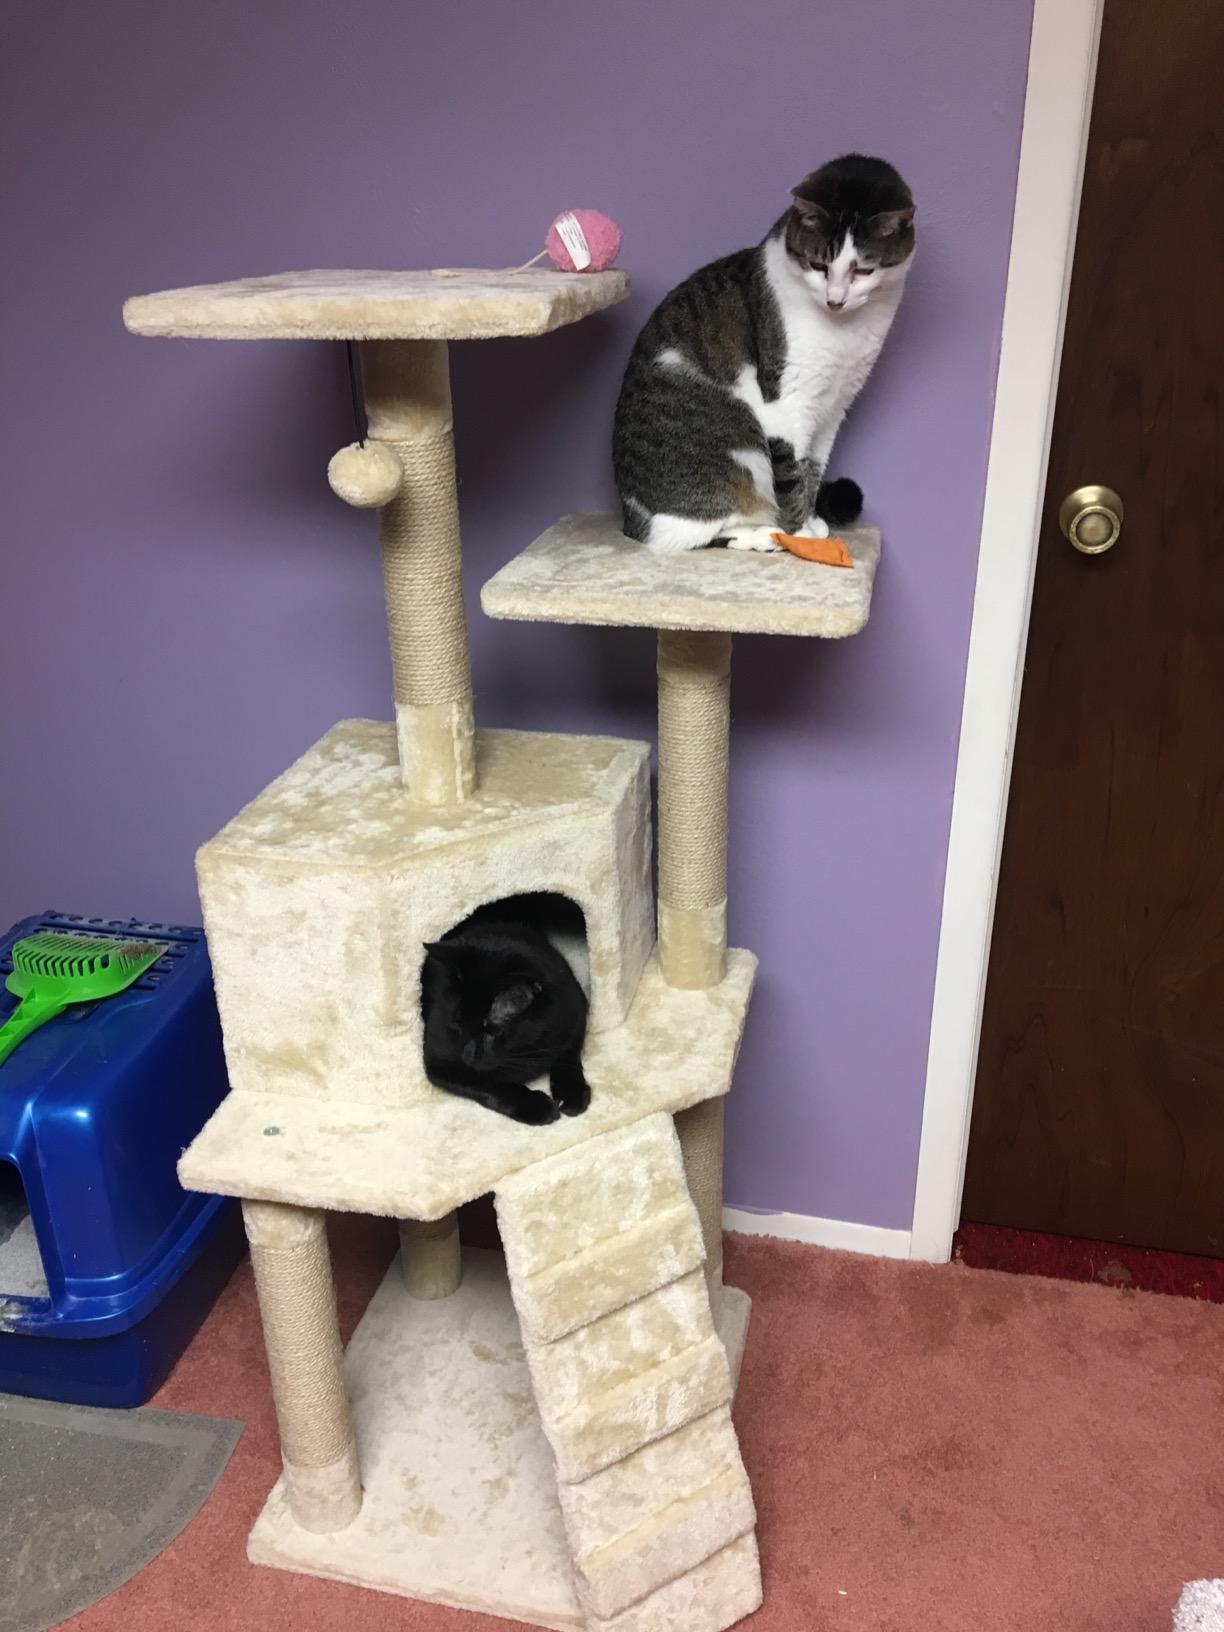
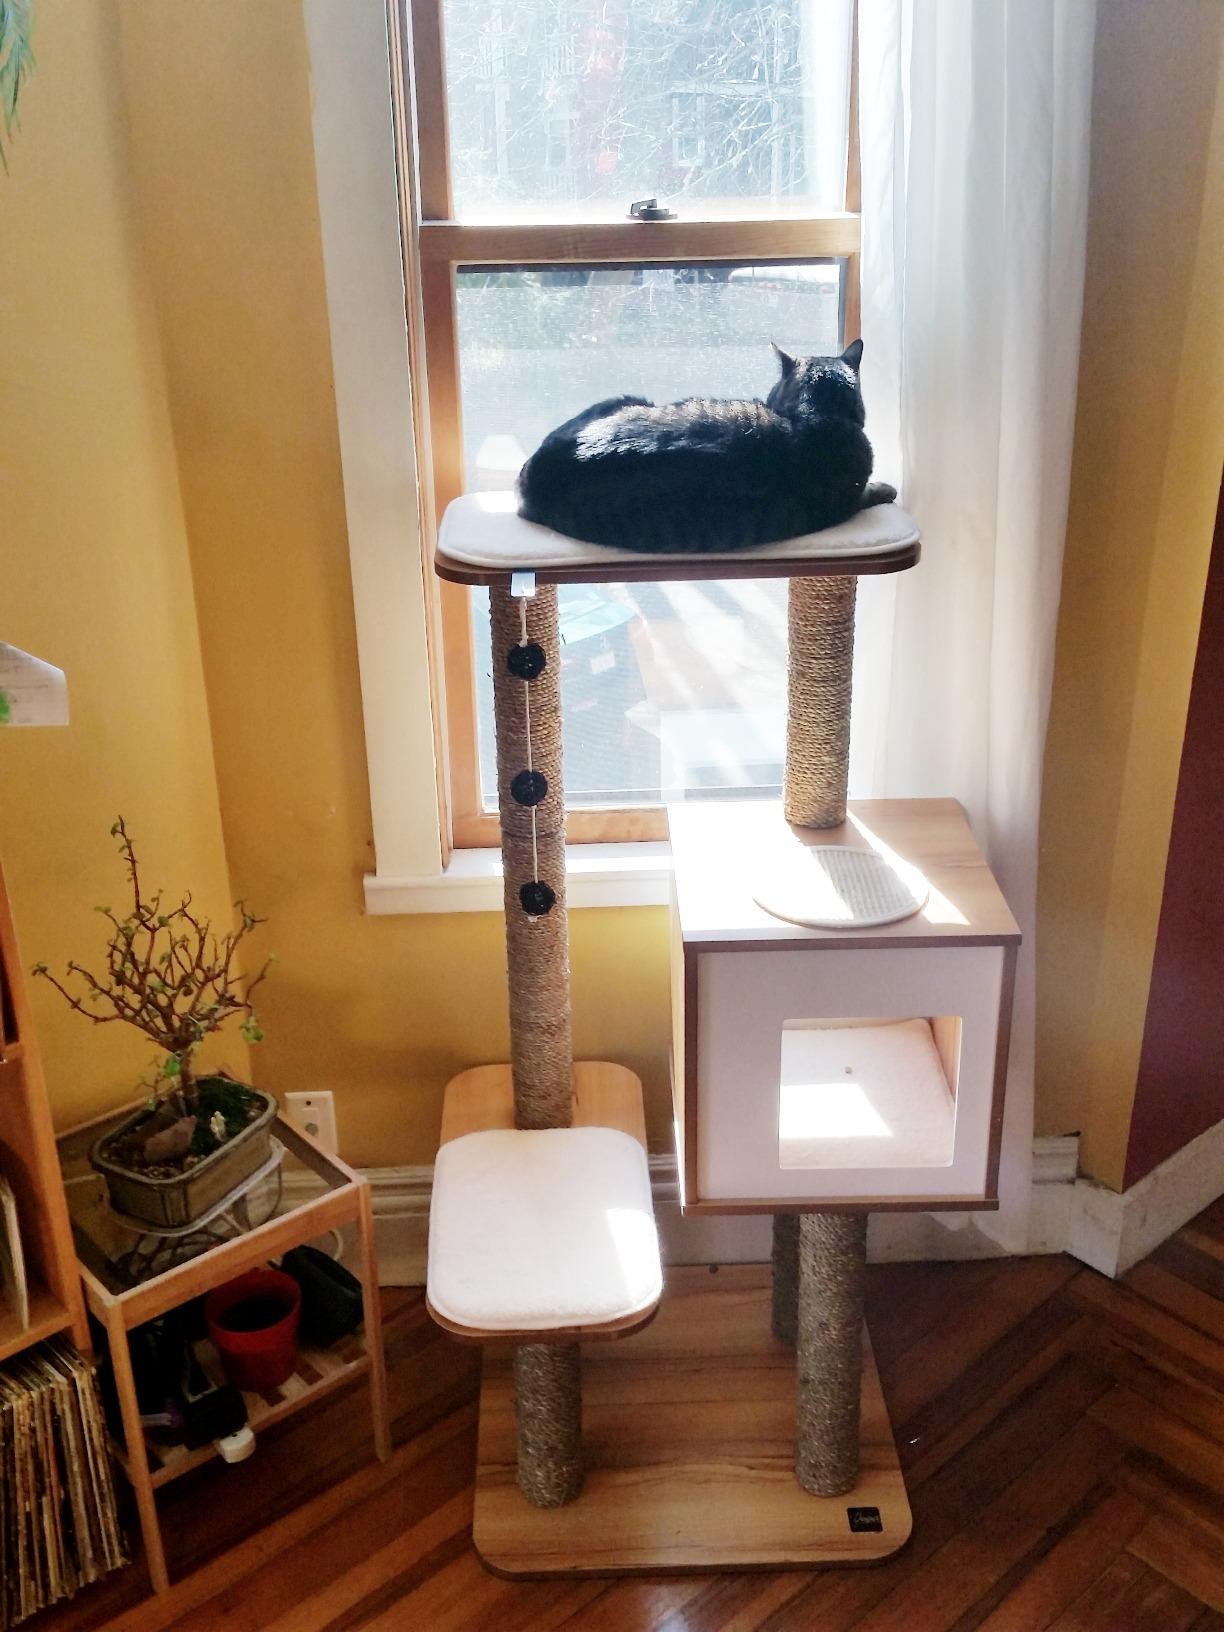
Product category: items_cat tree
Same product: no